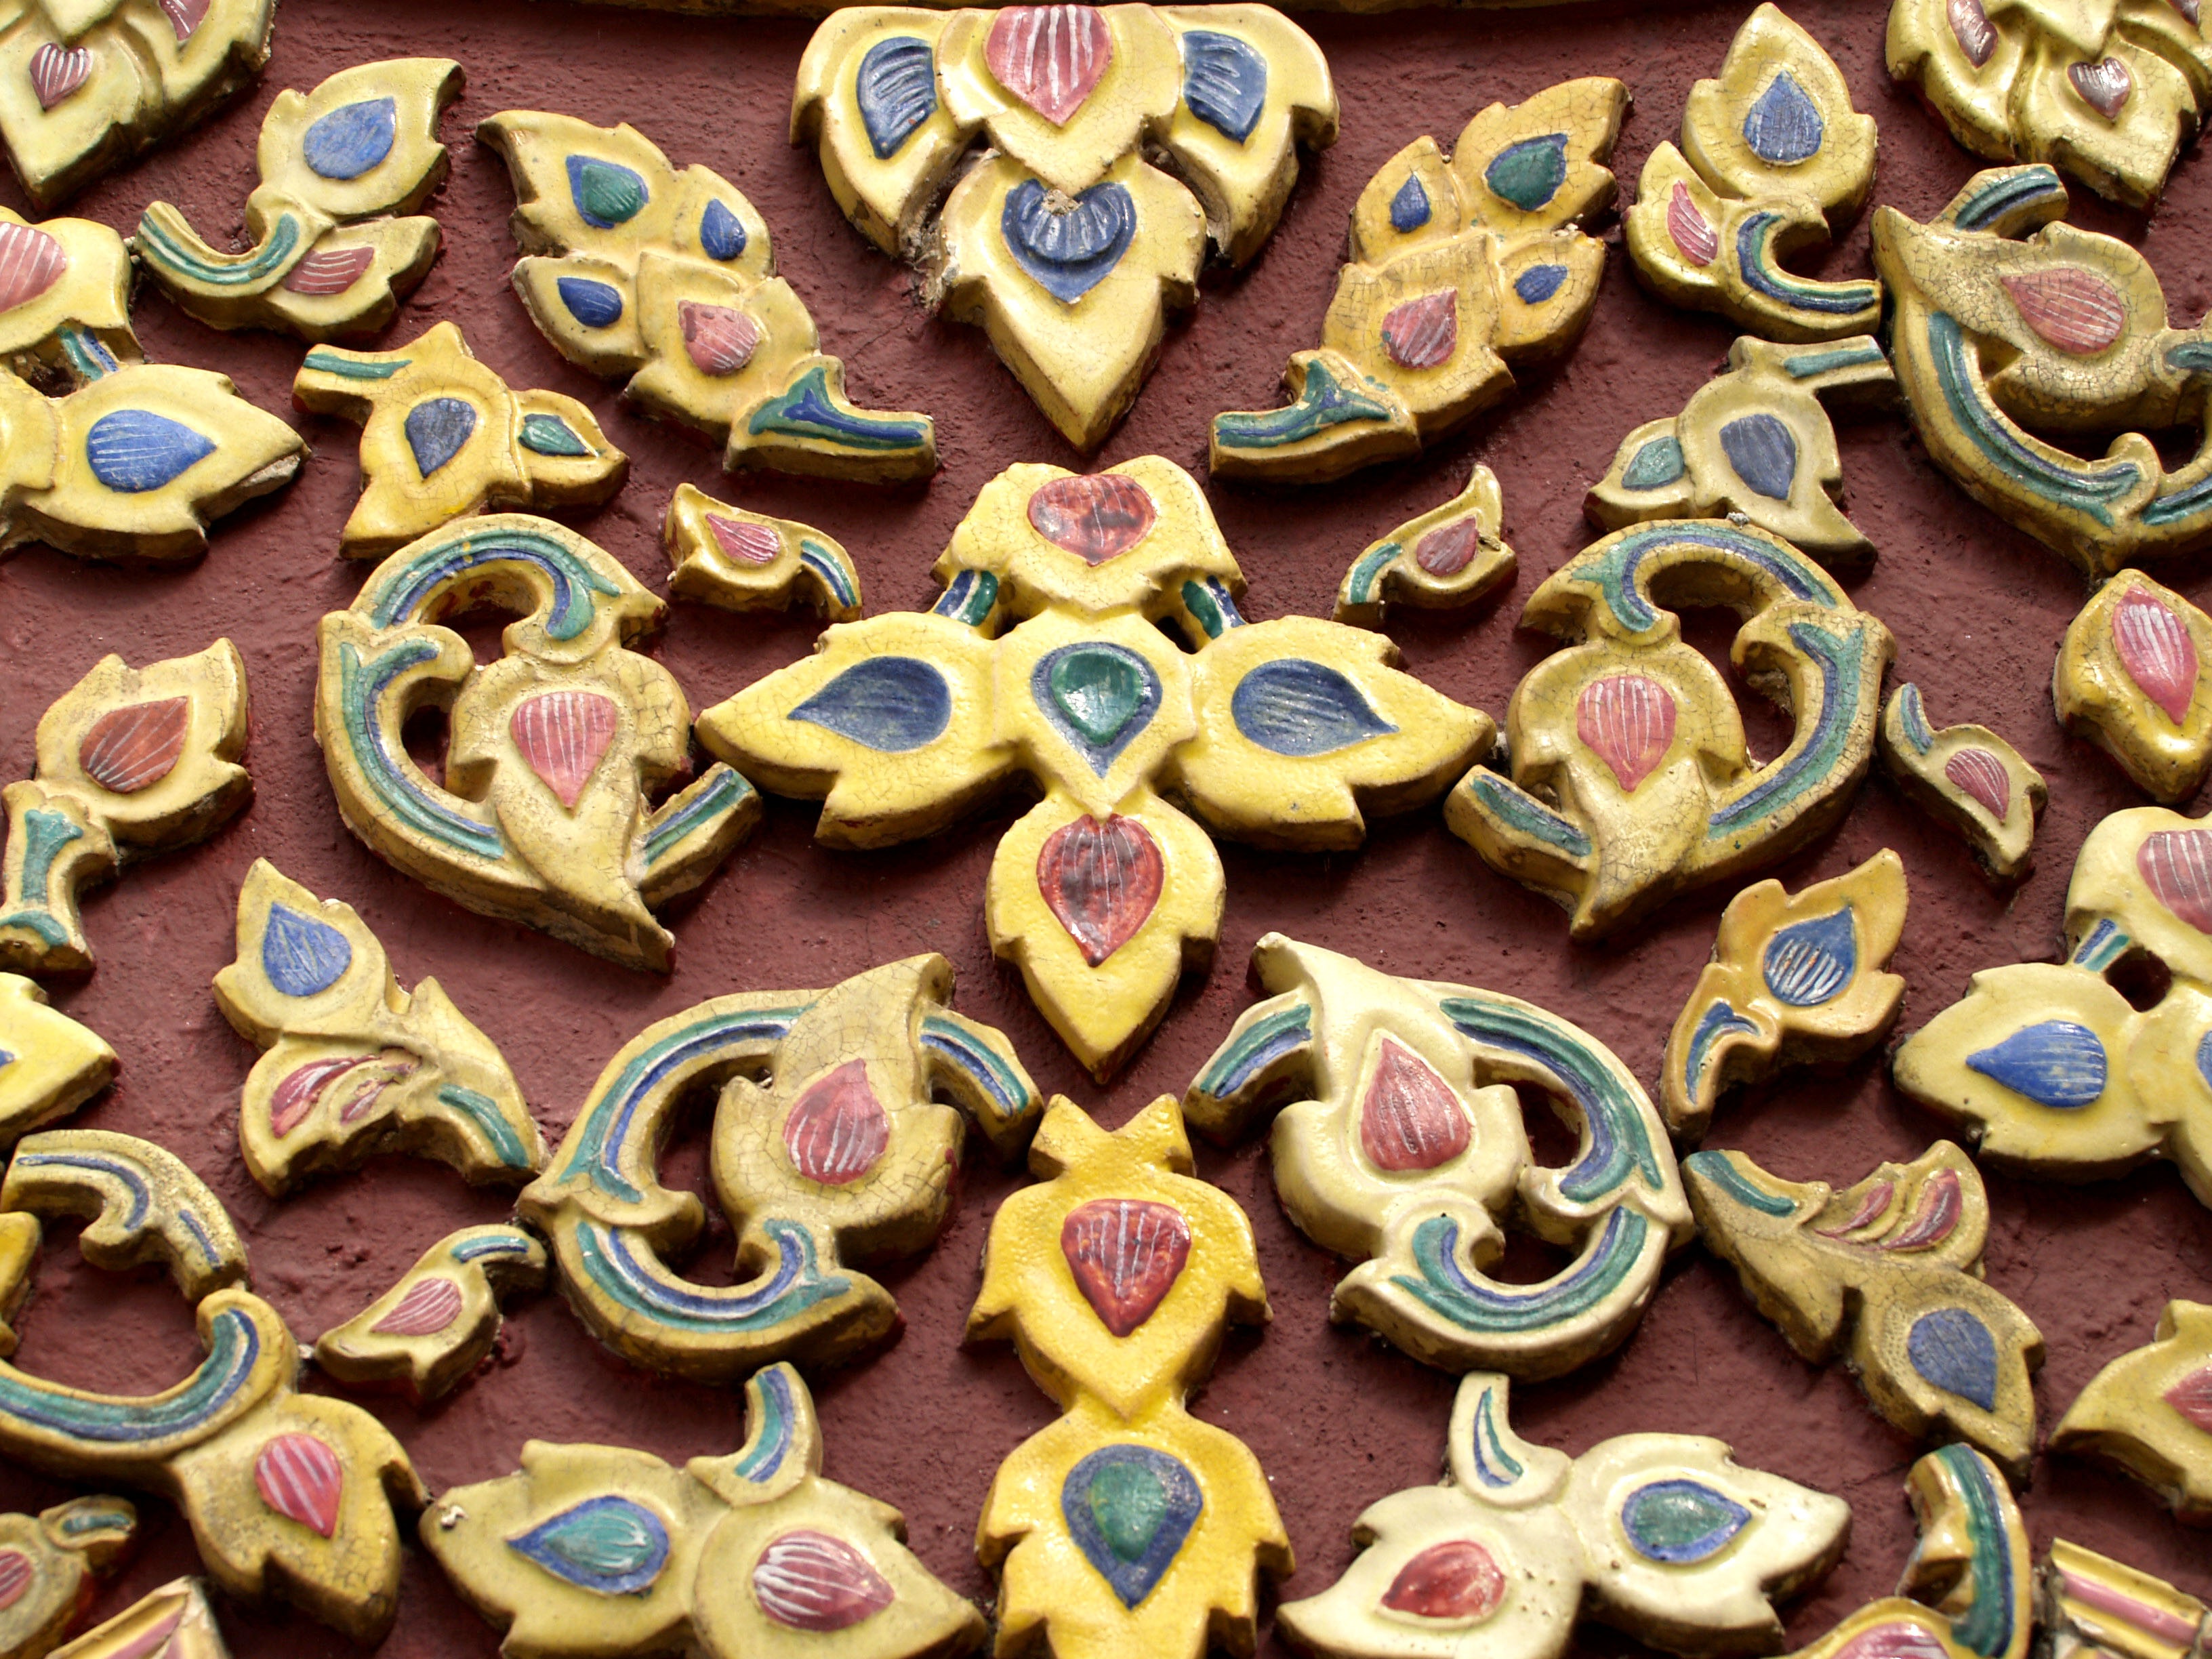
architecture, structure, roof, building, palace, old, city, urban, tourist, travel, decoration, food, golden, tower, buddhism, religion, asia, ancient, tile, exterior, historic, tourism, dessert, thailand, majestic, pray, art, place, grand, gold, temple, icing, ornate, monastery, buddha, culture, history, famous, heritage, kingdom, royal, bangkok, thai, traditional, vacations, pagoda, emerald, wat, siamese, east, spirituality, ethnicity, snack food